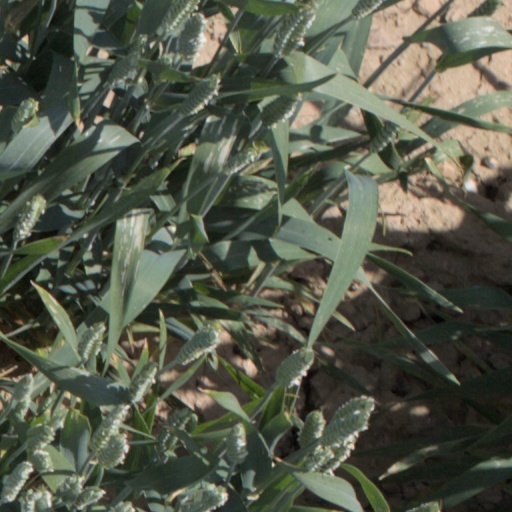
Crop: wheat